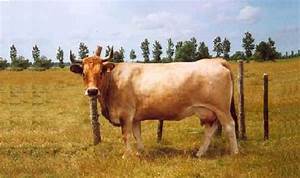
Label: mucca